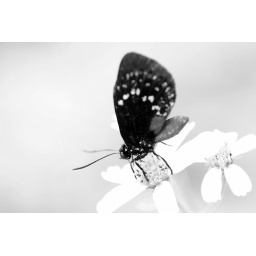
I dream in black and white